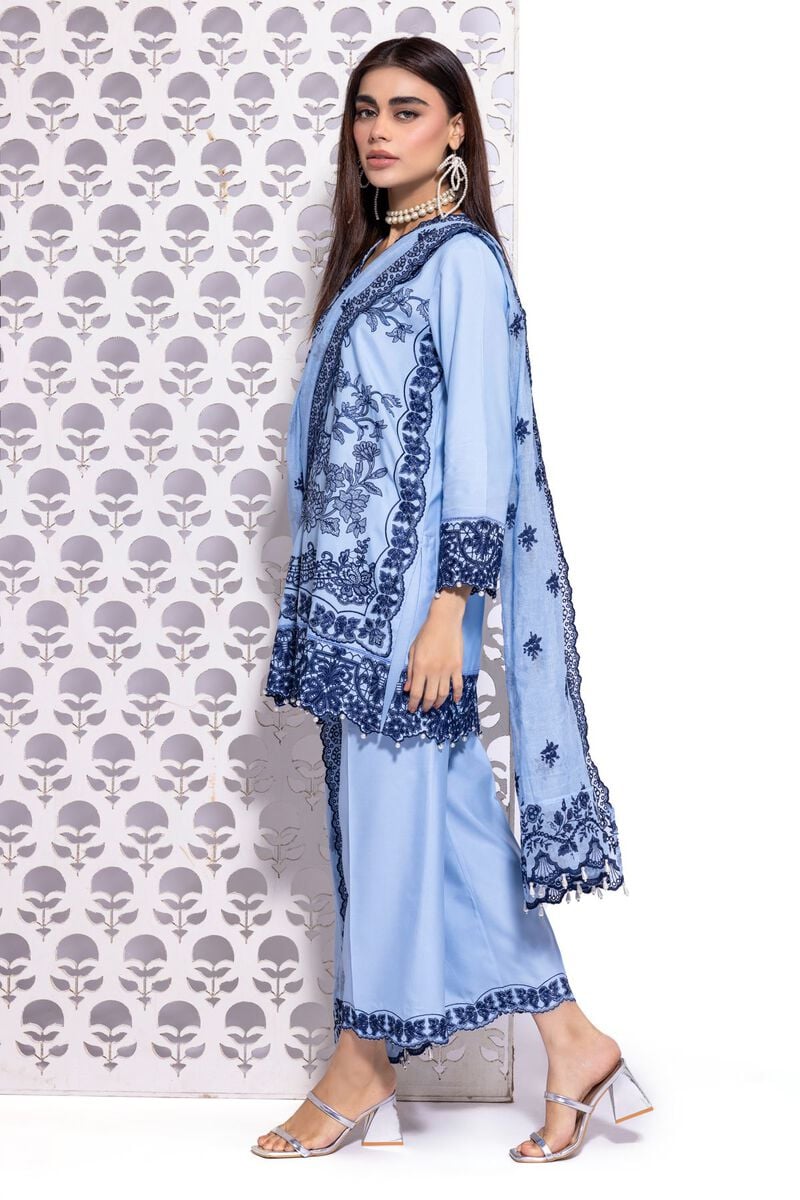
blue embroidered salwar suit